Kansas City Overhaul Base

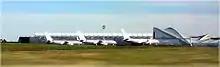
The hangar area with the two wide body hangars in 2007

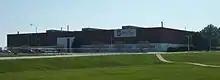
Smith Electric United States headquarters and factory in the main building

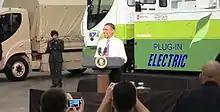
Barack Obama visiting the Kansas City plant on July 8, 2010

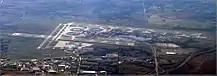
The overhaul base is in the lower left of the photo next to Interstate 29.

The Kansas City Overhaul Base is a manufacturing and maintenance plant adjacent to Kansas City International Airport.